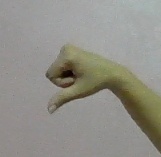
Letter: waw